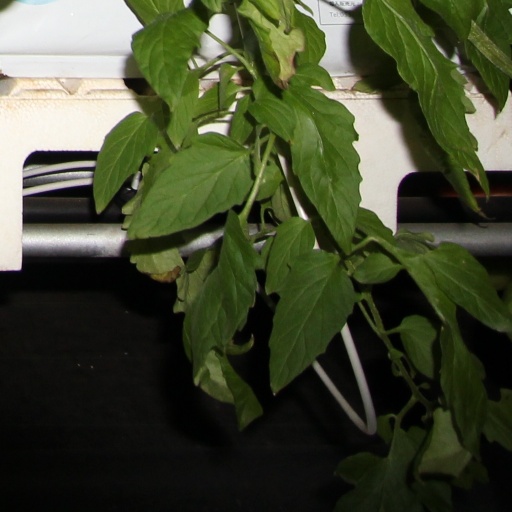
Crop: tomato